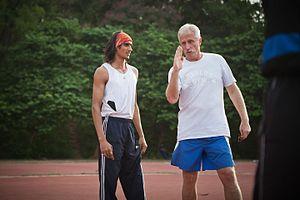
Le coaching ou accompagnement est un accompagnement personnalisé cherchant à améliorer les compétences et la performance d'un individu, d'un groupe ou d'une organisation, grâce à l'amélioration des connaissances, l'optimisation des processus et des méthodes d'organisation et de contrôle.